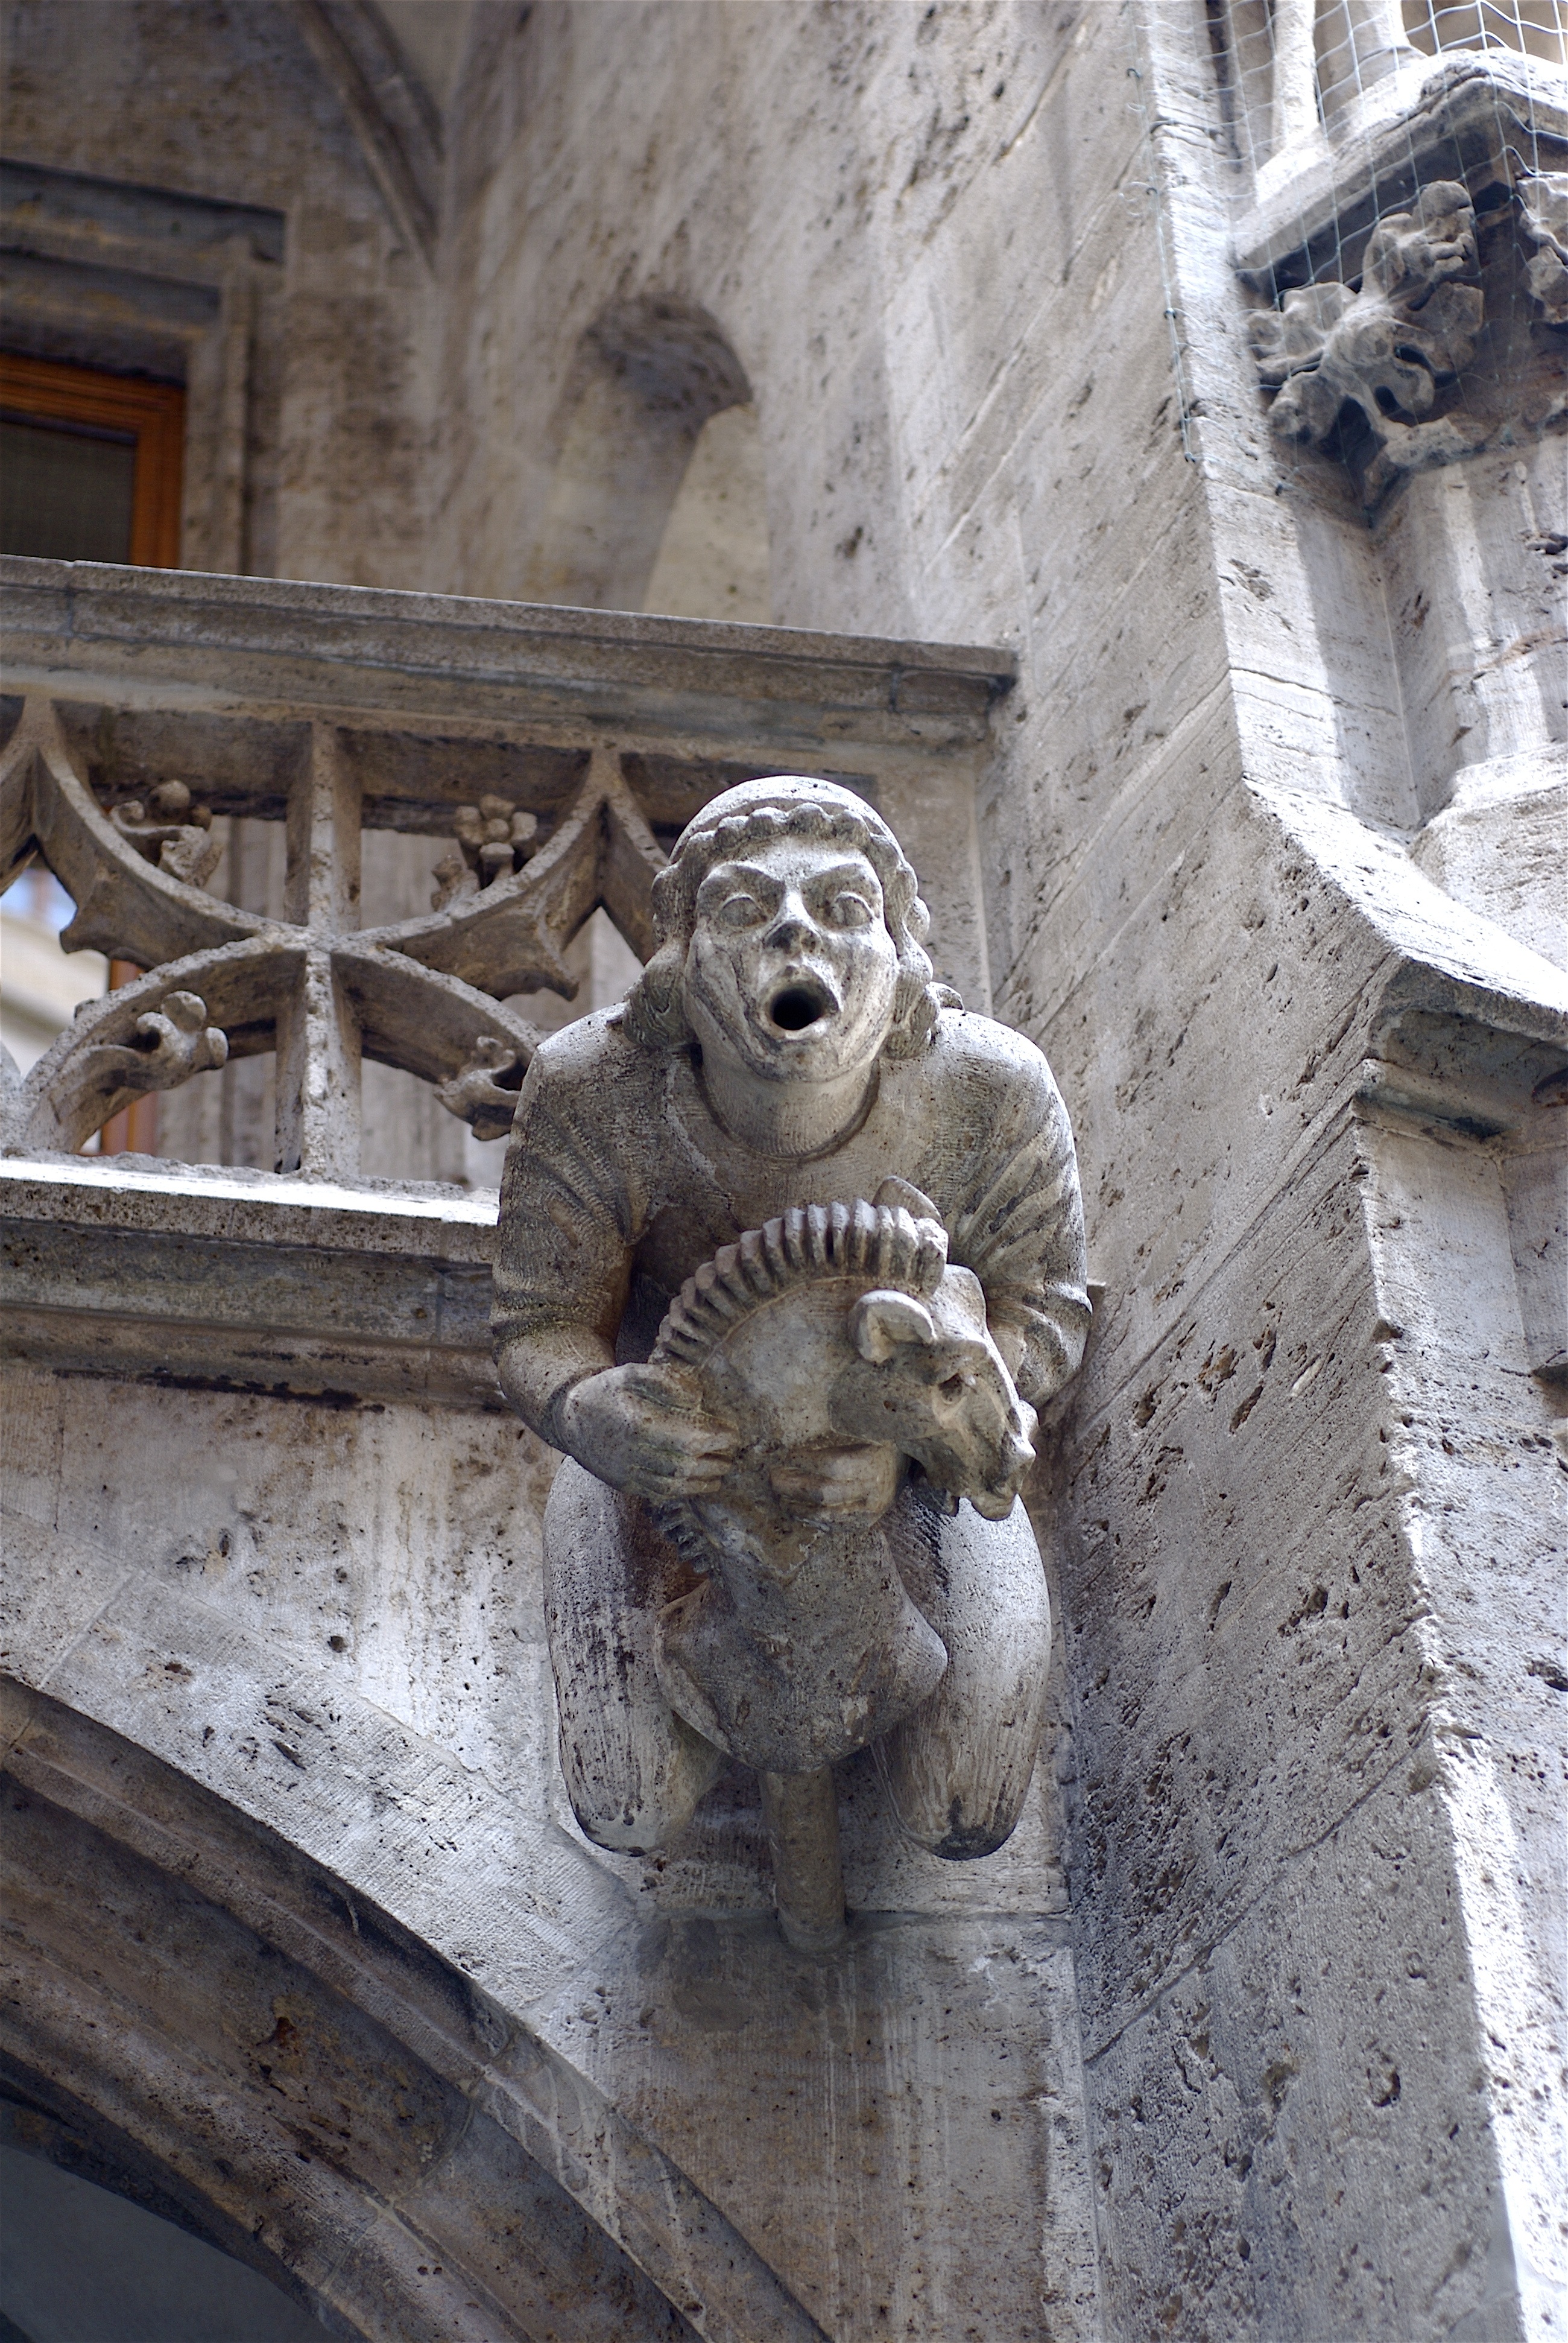
architecture, monument, europe, statue, landmark, gothic, gargoyle, sculpture, medieval, art, temple, germany, carved, history, bavaria, european, carving, munich, stone carving, ancient history